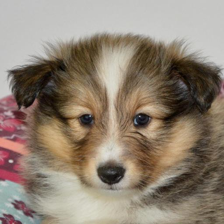
Label: animals